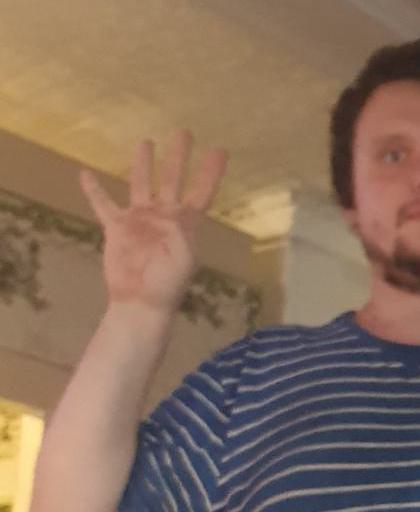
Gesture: four